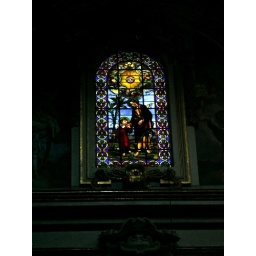
Stained glass window in church in Malta